Headless men

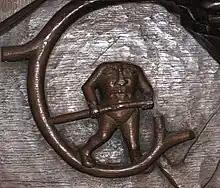
Blemyah, Ripon Cathedral

During the Age of Discovery, a rumor of headless men called the "Ewaipanoma" was reported by Sir Walter Raleigh in his "Discovery of Guiana", to have been living on the banks of the Caura River. Of the story, Raleigh was "resolved it is true, because every child in the provinces of Aromaia and Canuri affirm the same". He also cited an anonymous Spaniard's sighting of the Ewaipanoma. Joannes de Laet, a somewhat later contemporary, dismissed the story, writing that these natives' heads were set so close to the shoulders that some were led to believe their eyes were attached to the shoulders and the mouth to their breasts.